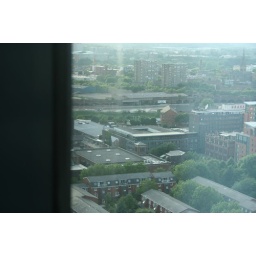
Behind the building with six skylights in the roof you can see the terraced houses of Coronation St - the tv set.